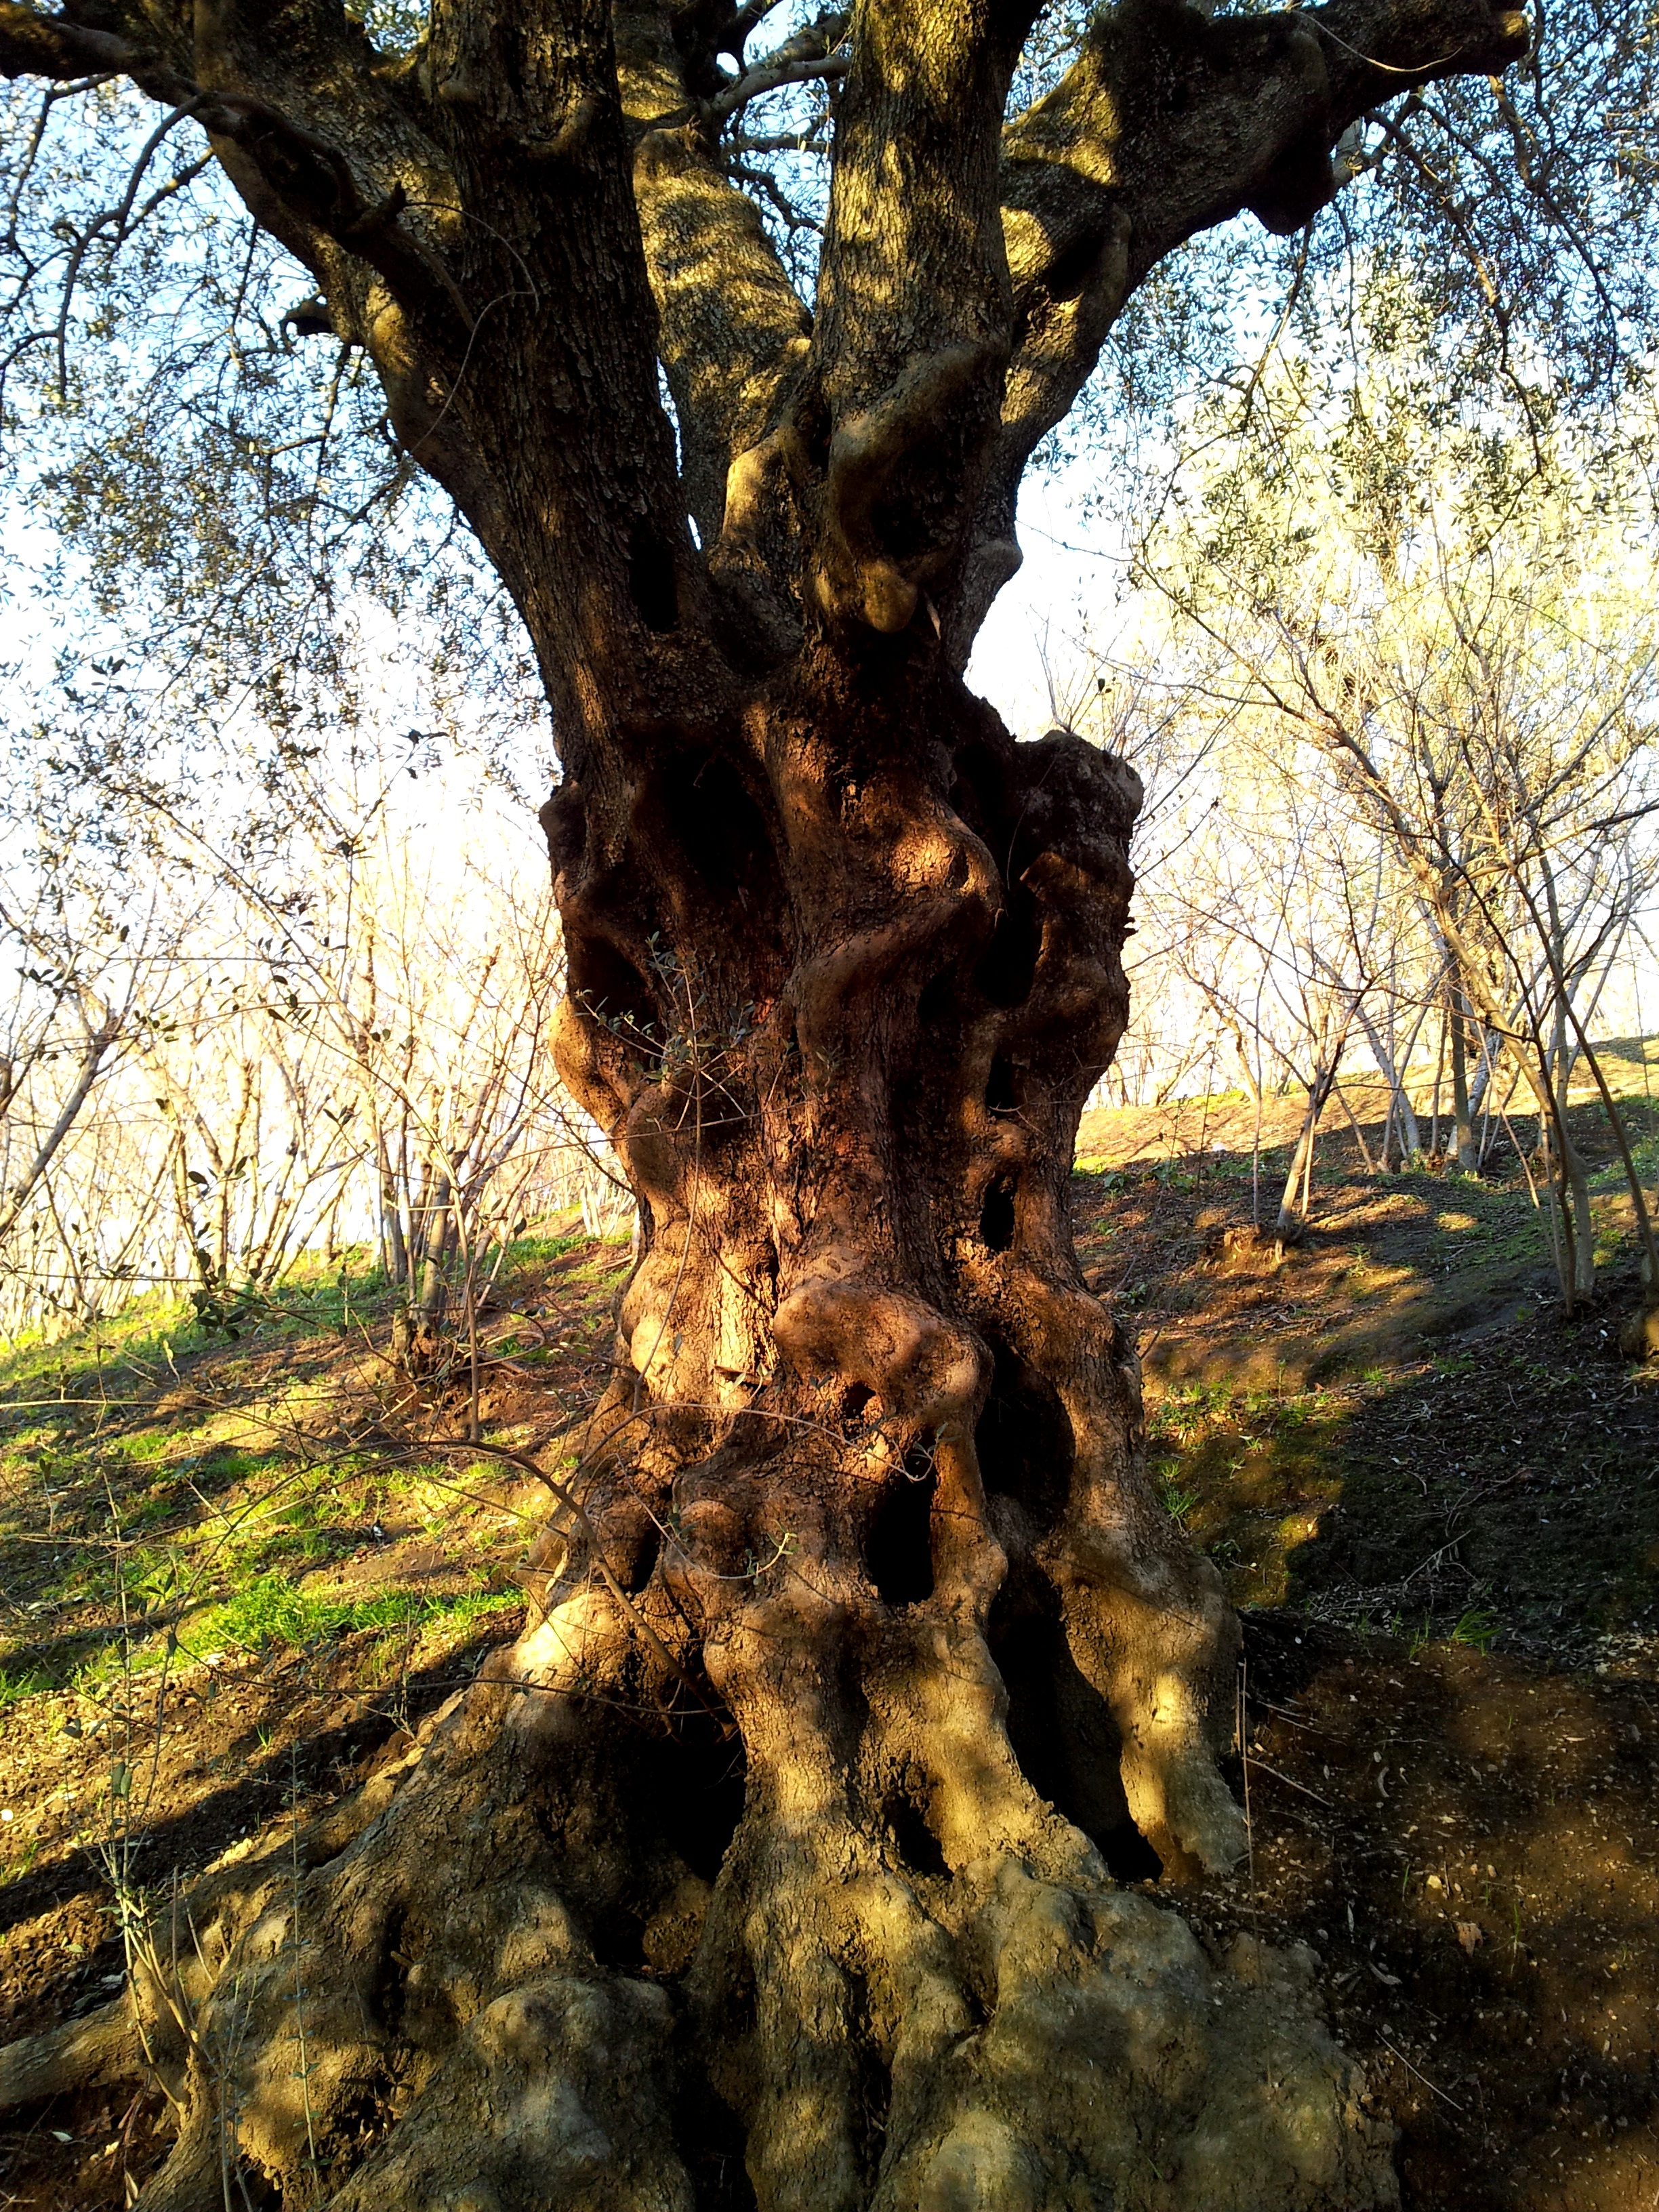
landscape, tree, nature, forest, outdoor, branch, mountain, plant, sunlight, leaf, hill, flower, trunk, europe, rural, green, mediterranean, autumn, ancient, italy, botany, agriculture, flora, cultivation, deciduous, oak, woodland, olive, flowering plant, woody plant, land plant